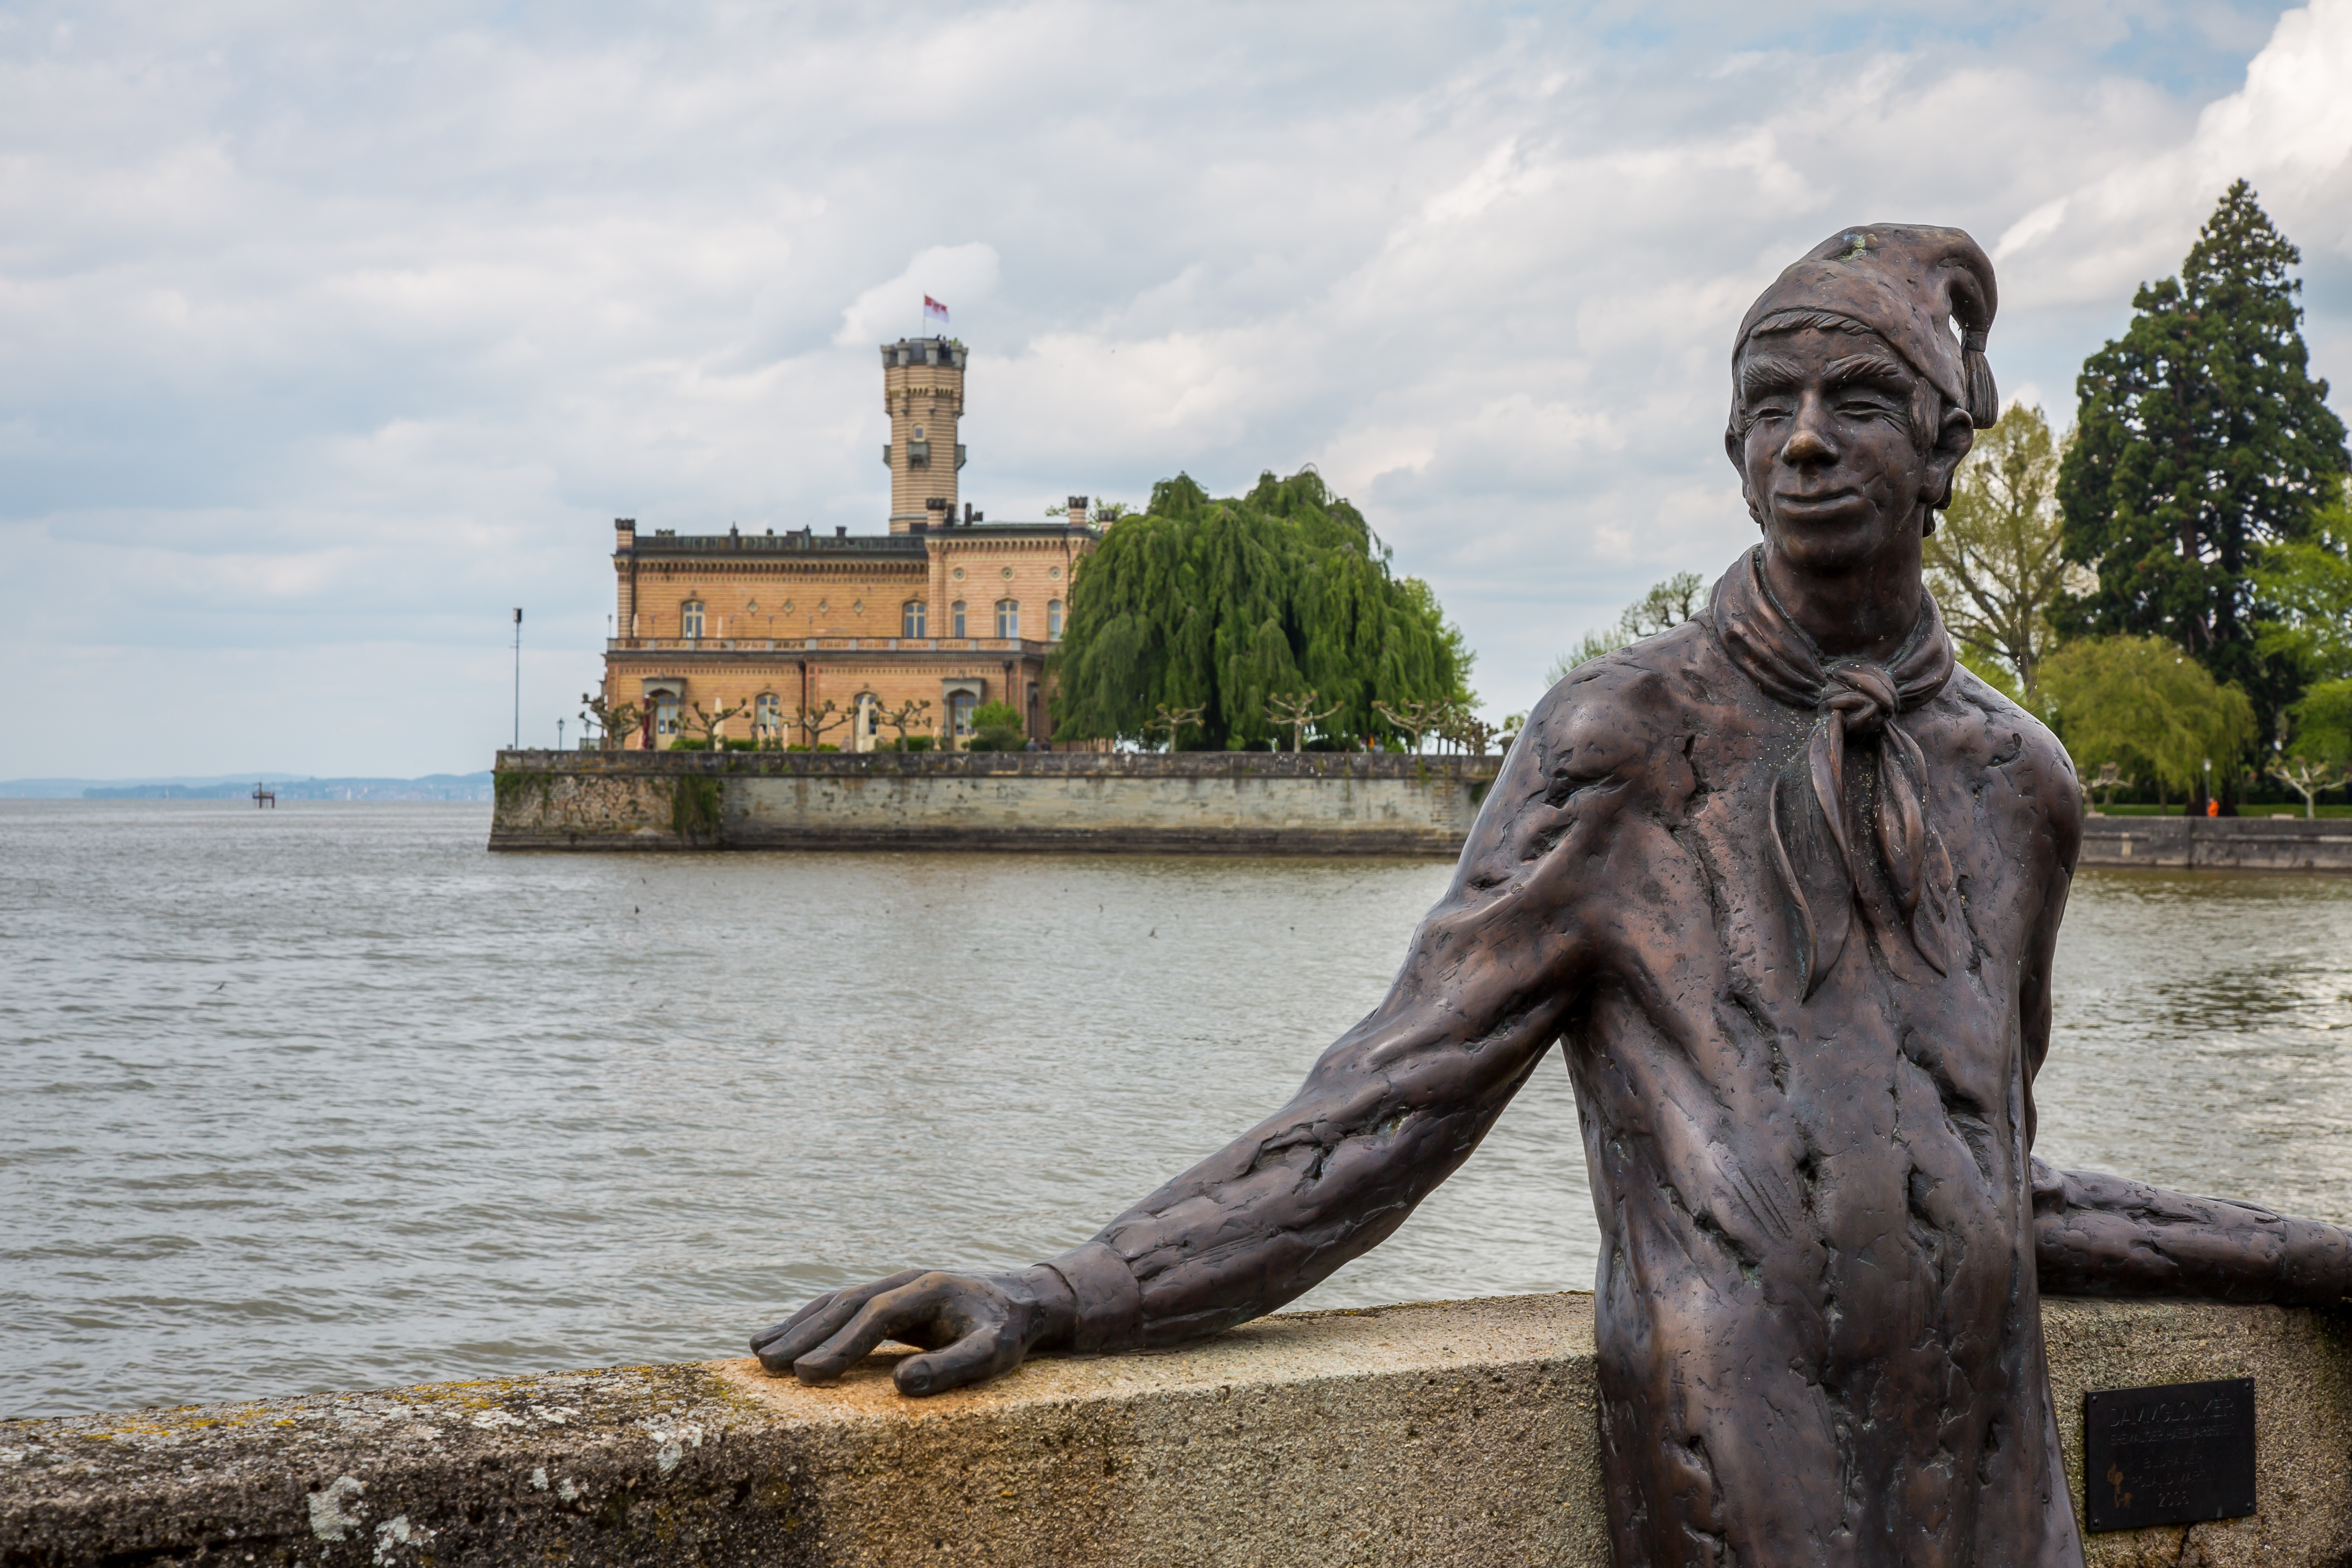
monument, travel, statue, tourism, sculpture, art, temple, lake constance, langenargen, ancient history, castle montfort